West Somerset Railway

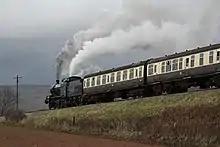
88 with a train of Mark I coaches

Photographs of the line when operated by the Bristol and Exeter Railway show that their 4-4-0ST locomotives were the regular motive power. Later years saw types such as GWR 4500, 4575, and 5101 'prairie' 2-6-2Ts, 2251 'Collett goods' 0-6-0s, 5700 'pannier tank' 0-6-0PTs and 4300 'mogul' 2-6-0s. In British Railways' time, these were replaced by Western Region NBL Type 2, "Hymek" Type 3 diesel-hydraulic locomotives, Swindon and Gloucester cross-country diesel multiple units (DMUs).